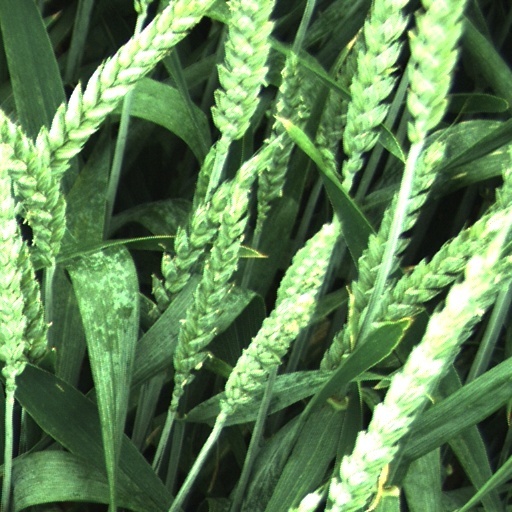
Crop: wheat